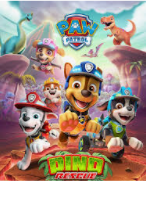
Portrait style: Cartoon Portrait